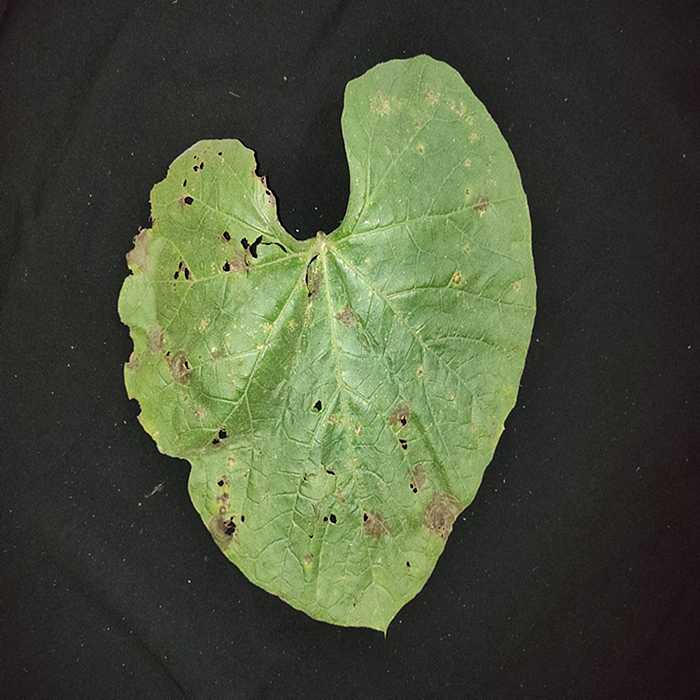
Plant: Bottle gourd
Label: Anthracnose